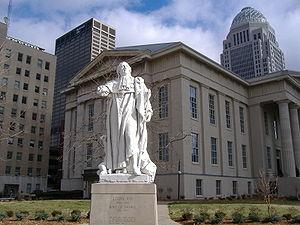
Louisville [lwi.vil] est la plus grande ville de l'État du Kentucky, aux États-Unis. Elle est située dans le nord du Kentucky, le long de la rivière Ohio qui fait office de frontière avec l'État voisin de l'Indiana. Louisville est le siège du comté de Jefferson et son agglomération s'étend jusqu'au sud de l'Indiana, ce qui lui vaut le surnom de Kentuckiana. Avec ses 597 337 habitants en 2010, appelés Louisvillians, la commune est classée en 27ᵉ position des villes les plus peuplées du pays. L'aire urbaine de Louisville compte 1 283 566 habitants, la 42ᵉ du pays.
Louis XVI, né le 23 août 1754 à Versailles et mort guillotiné le 21 janvier 1793 à Paris, est roi de France et de Navarre du 10 mai 1774 au 6 novembre 1789, puis roi des Français jusqu’au 21 septembre 1792. Il est le dernier roi de France de la période dite de l'Ancien Régime.